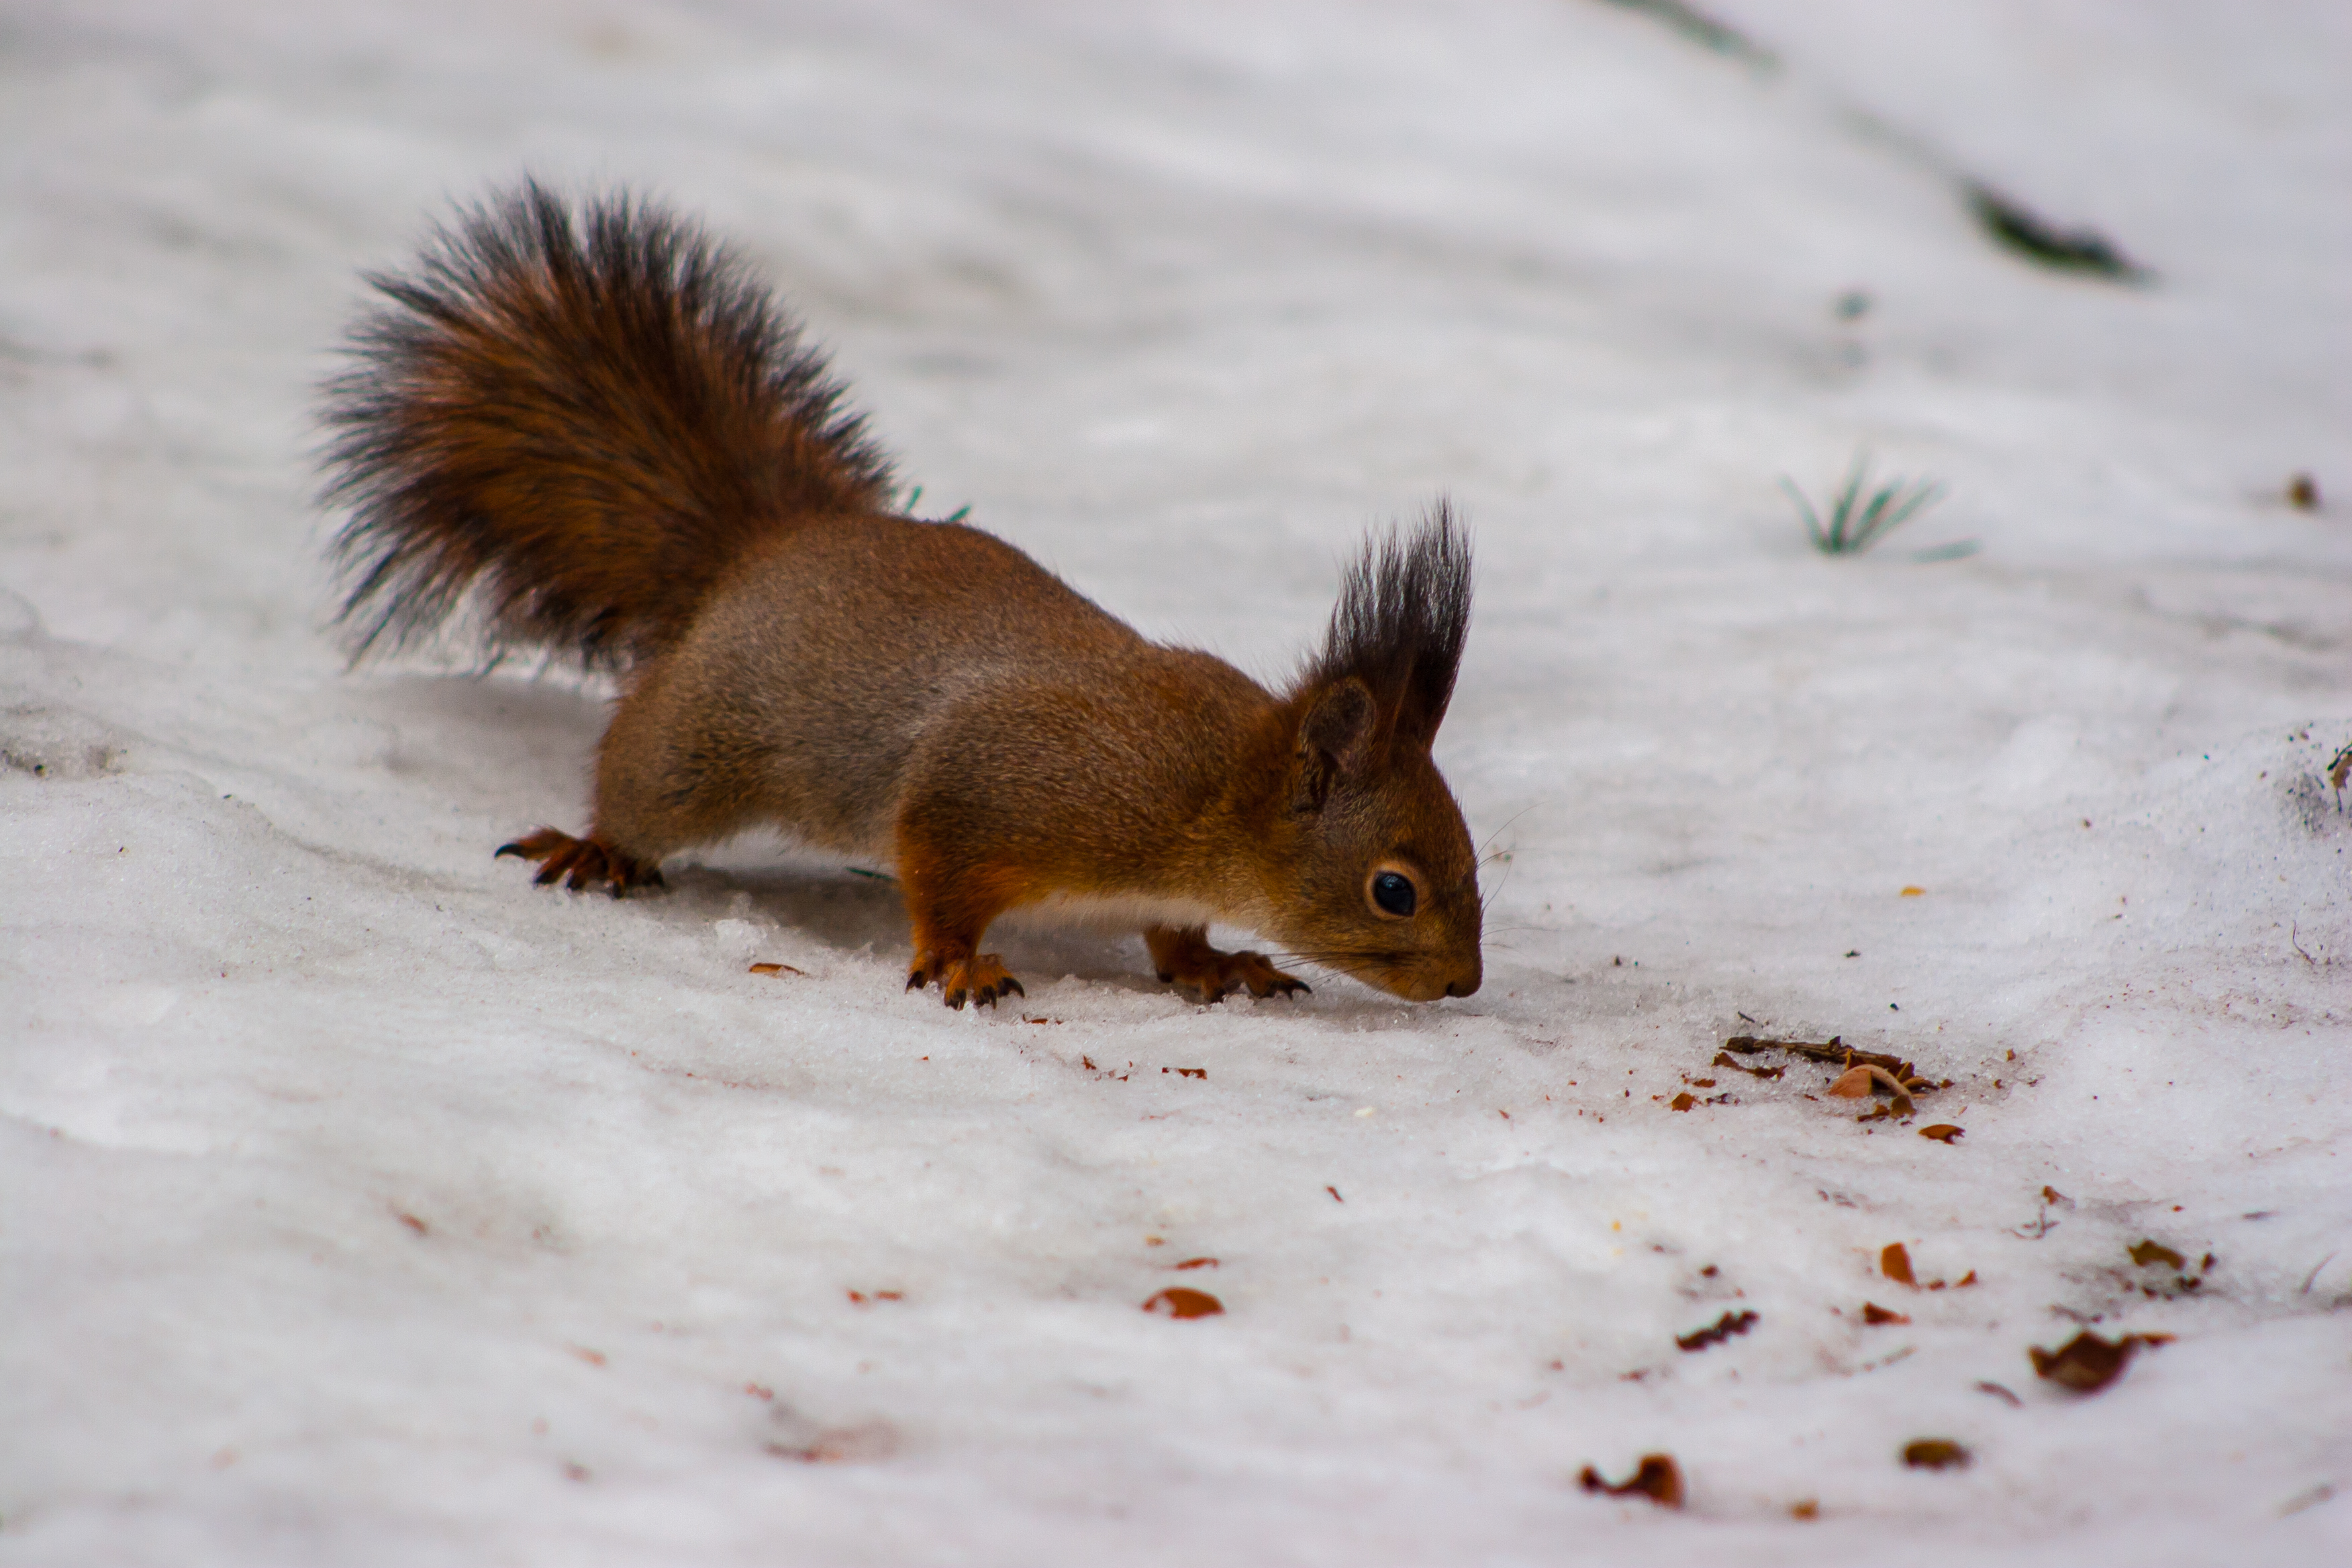
images, snow, Eurasian Red Squirrel, rodent, whiskers, squirrel, fawn, terrestrial animal, fox squirrel, abert's squirrel, tail, snout, fur, winter, wildlife, freezing, claw